Son cubano

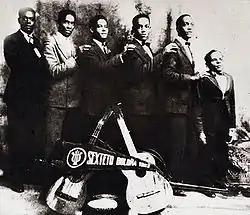
Sexteto Boloña 1926.

A turning point that made this transformation possible occurred when then-president Machado publicly asked La Sonora Matancera to perform at his birthday party. In addition, the acceptance of son as a popular music genre in other countries contributed to more acceptance of son in mainstream Cuba. At that time many sextets were founded such as Boloña, Agabama, Botón de Rosa and the famous Sexteto Occidente conducted by María Teresa Vera.